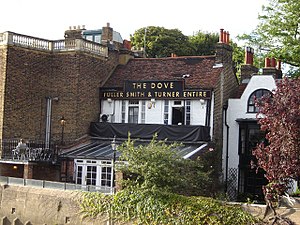
Thomas James Cobden-Sanderson
Pubben The Dove i Hammersmith som Doves Press fik navn efter
Thomas James Cobden-Sanderson var en engelsk bogbinder, trykker og kunstner.